Duida–Marahuaca National Park

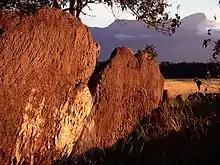
Cerro Duida

The national park was established in 1978. It has been included within the Alto Orinoco-Casiquiare Biosphere Reserve, which was designated in 1993.